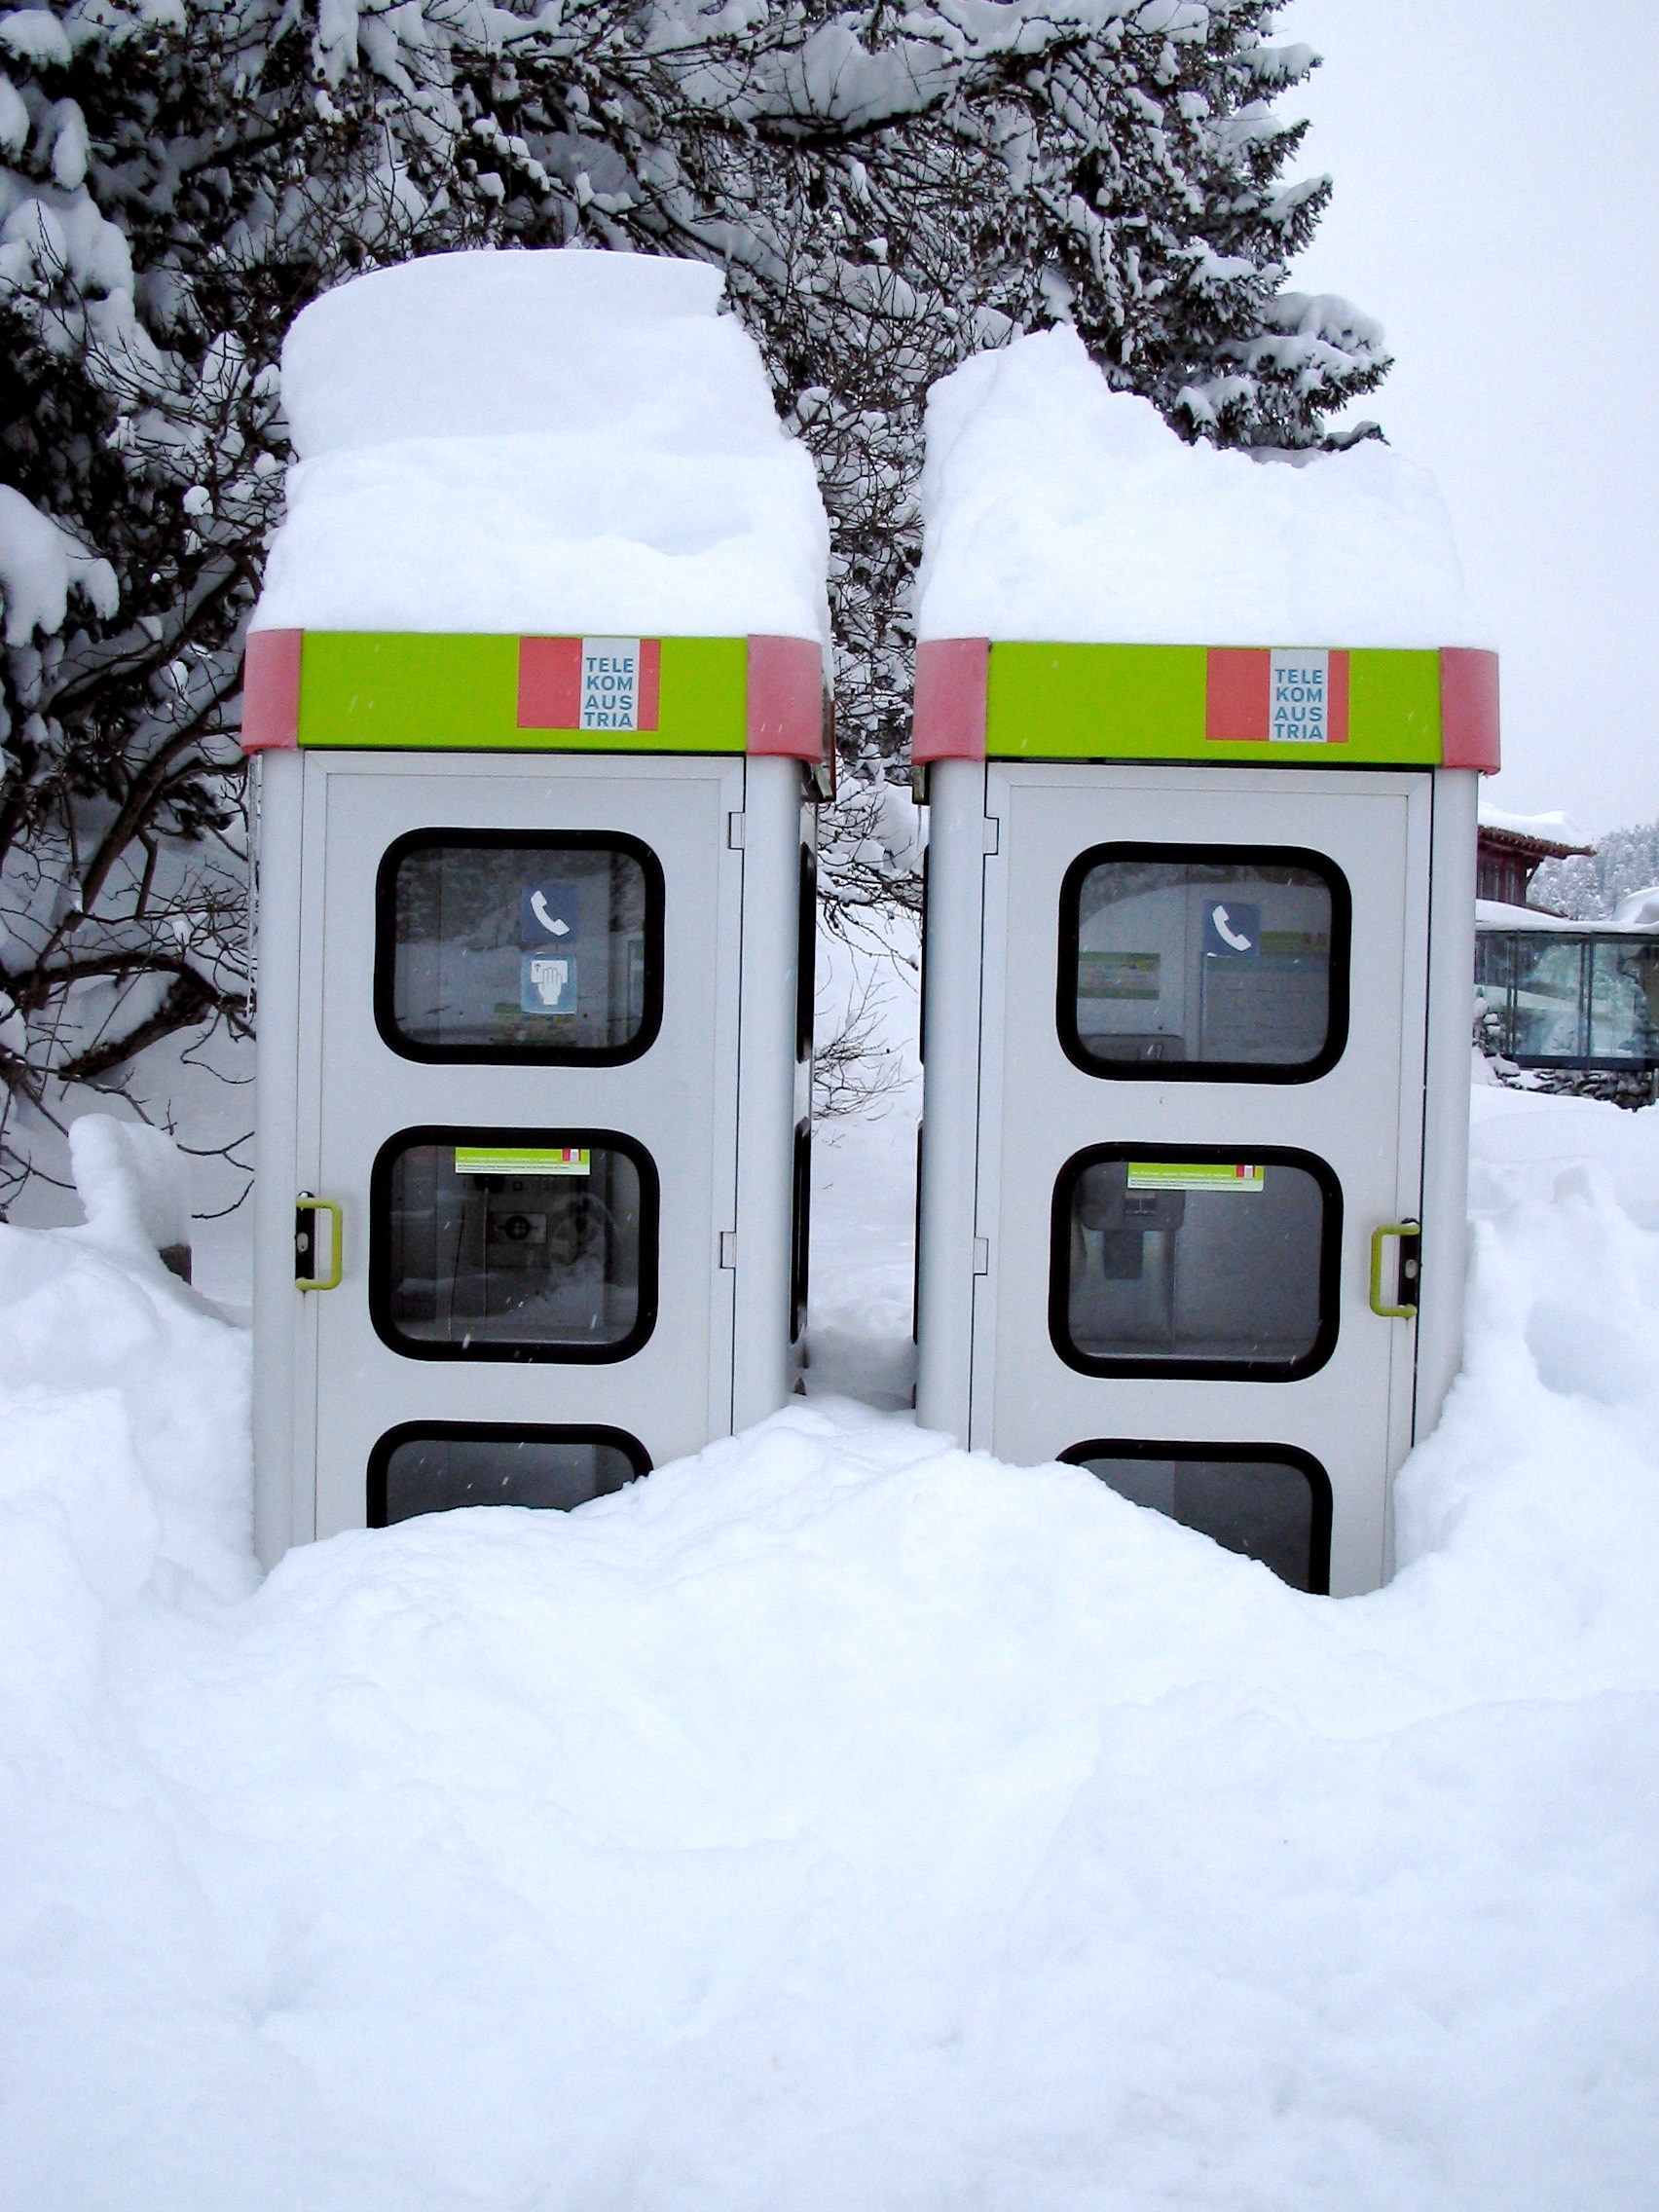
snow, winter, white, weather, snowy, season, austria, wintry, phone booth